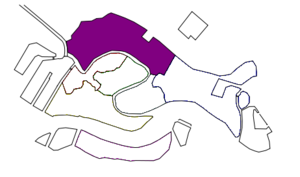
Cannaregio est le plus septentrional des six sestieri de Venise. C'est sur ce sestiere qu'arrive le pont de la Liberté qui relie la ville au continent et le pont des Lagunes du chemin de fer.
Les canaux de Venise constituent le réseau de canaux de Venise. Les canaux sont regroupés administrativement par sestiere.